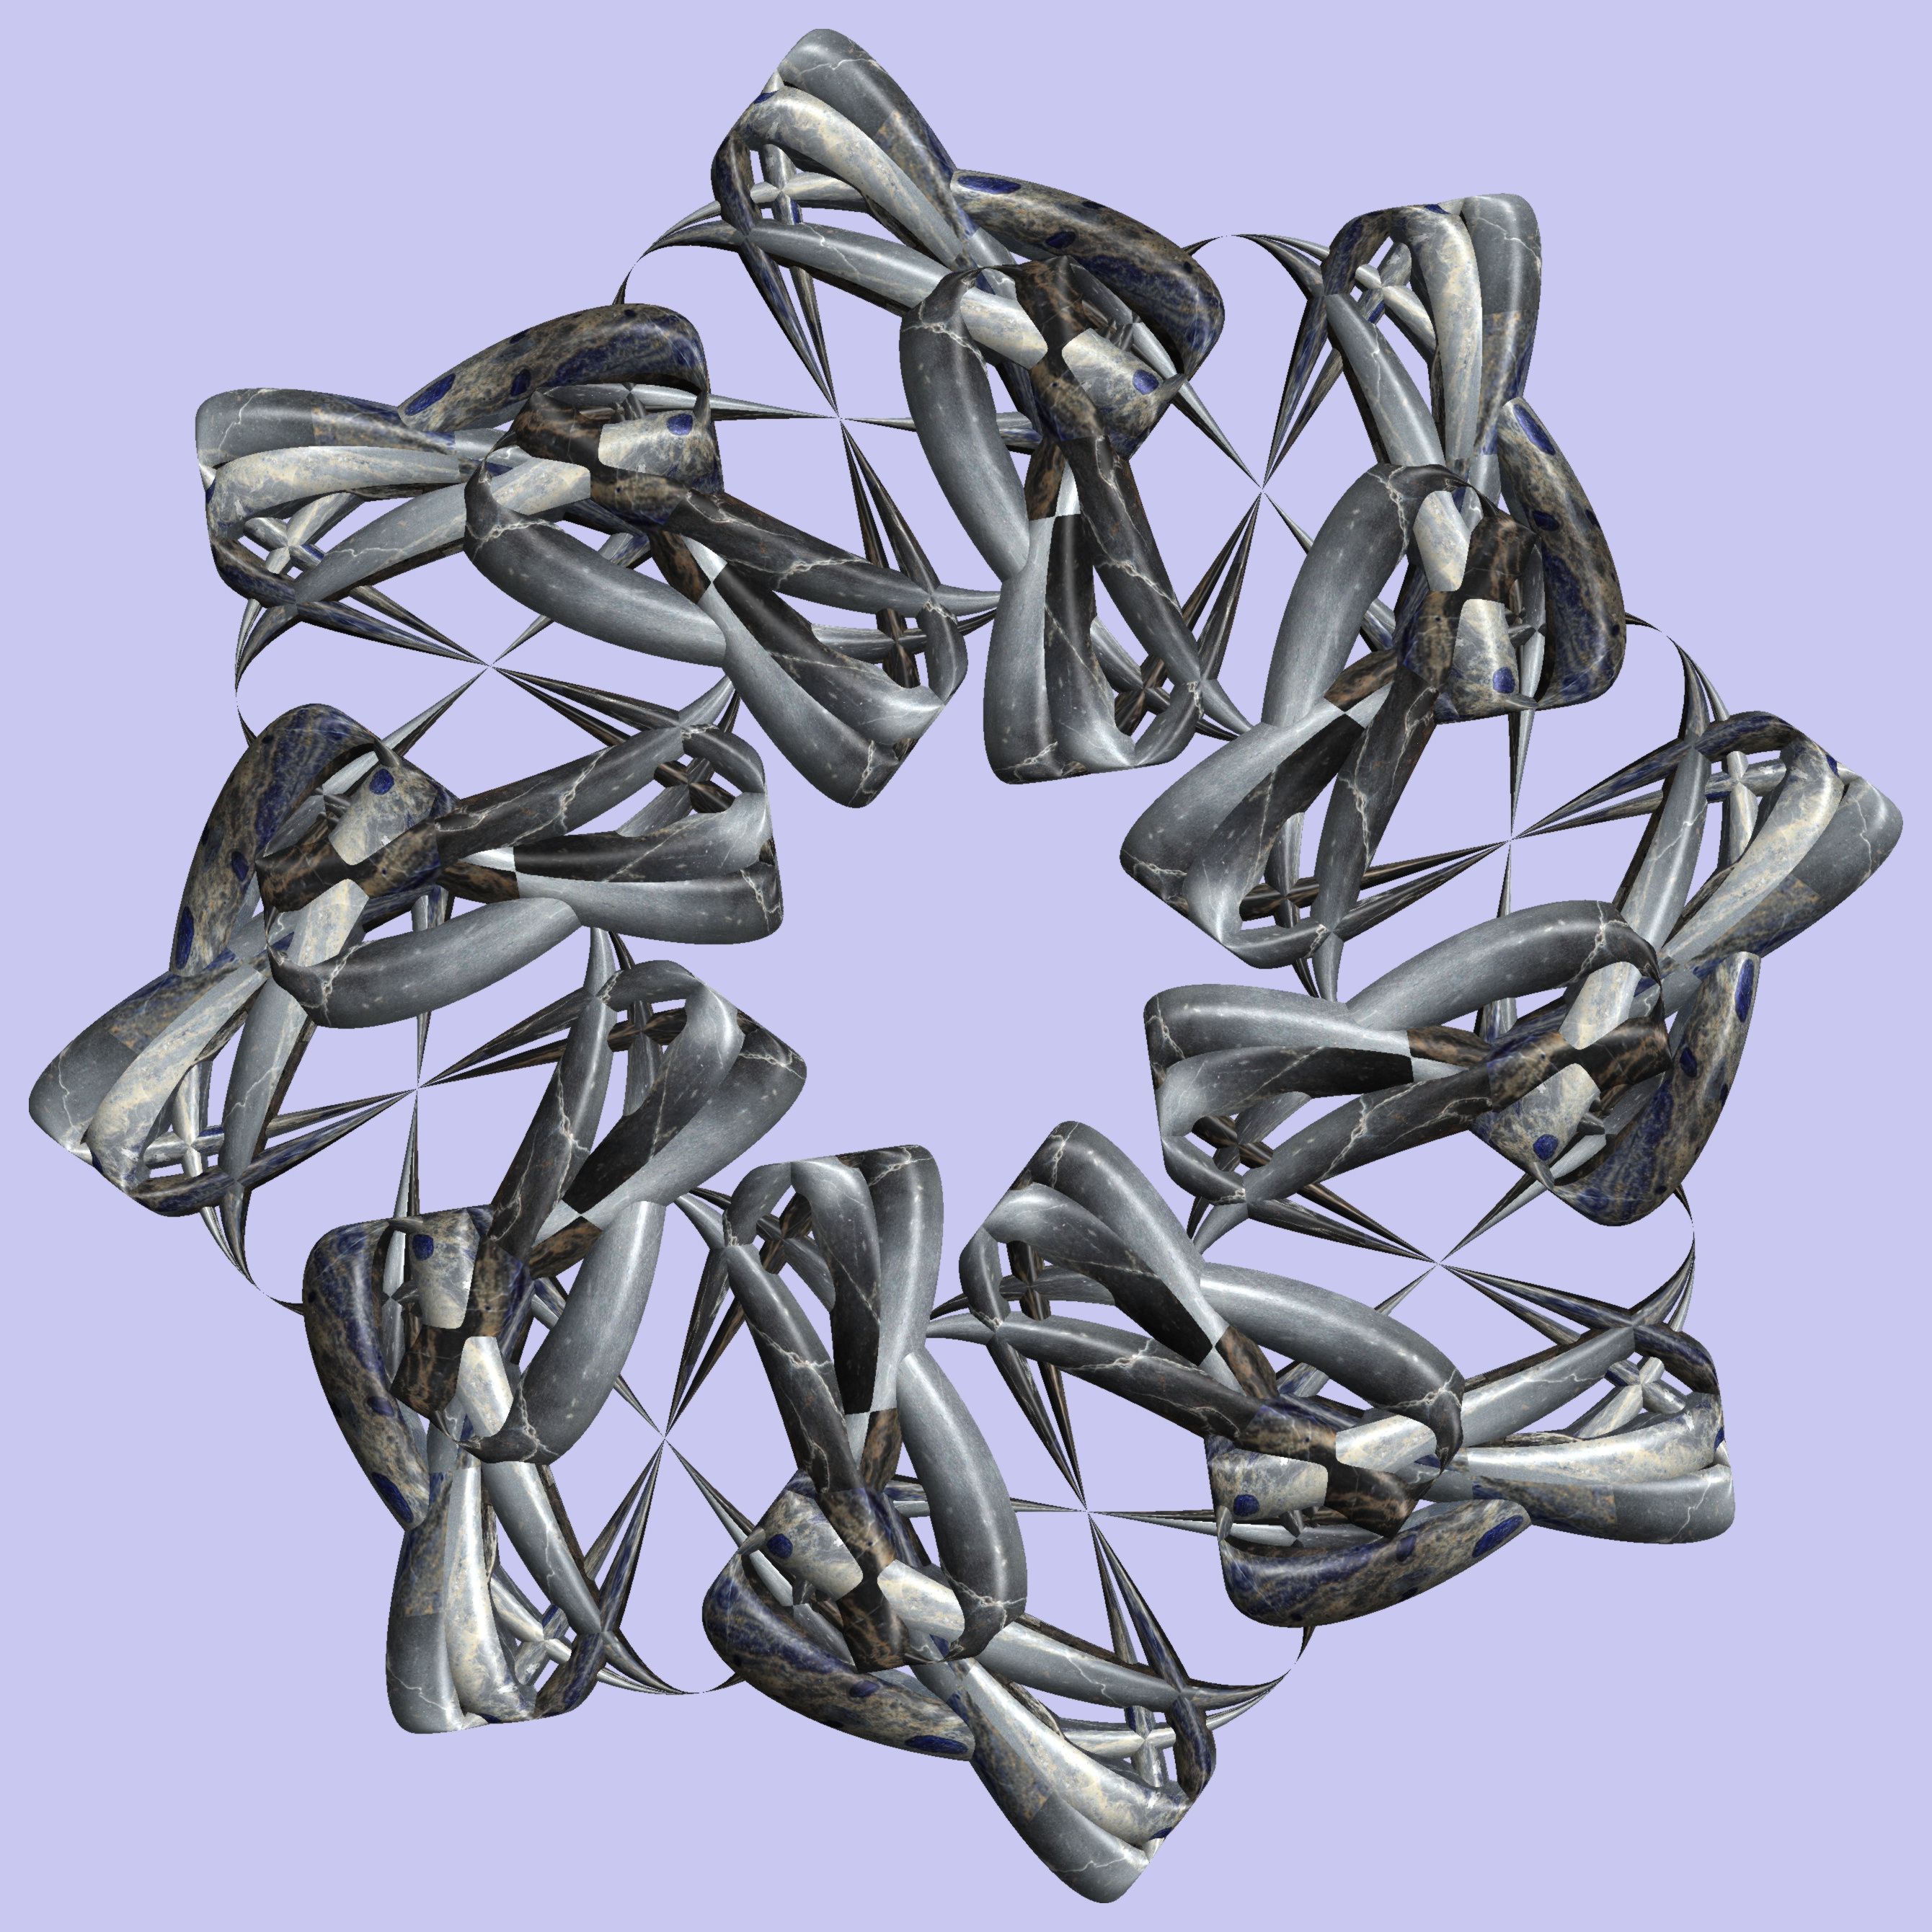
branch, structure, texture, pattern, font, sculpture, figure, sketch, drawing, design, symmetry, 3d, graphic, torus, mathematica, cg, parametricplot3d, code, program, algorithm, abstruct, mapping